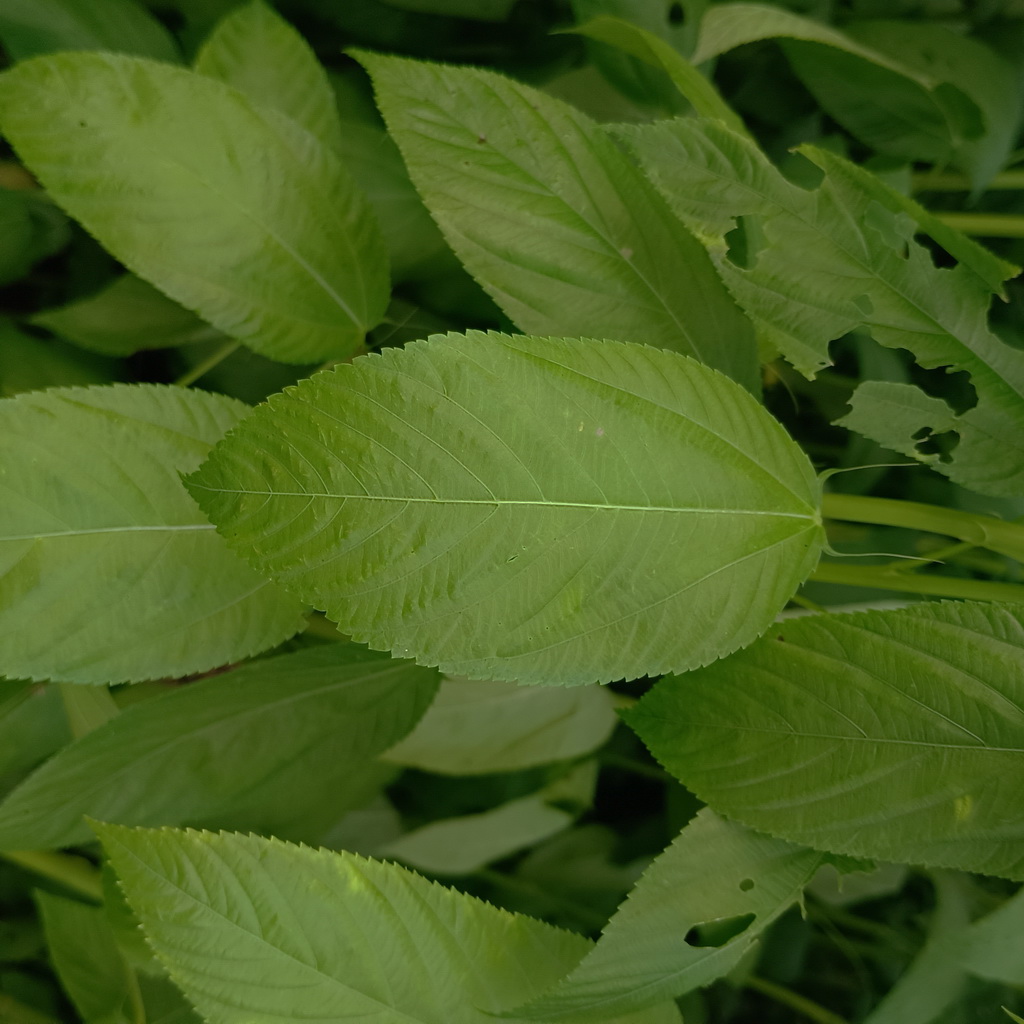
Label: Fresh